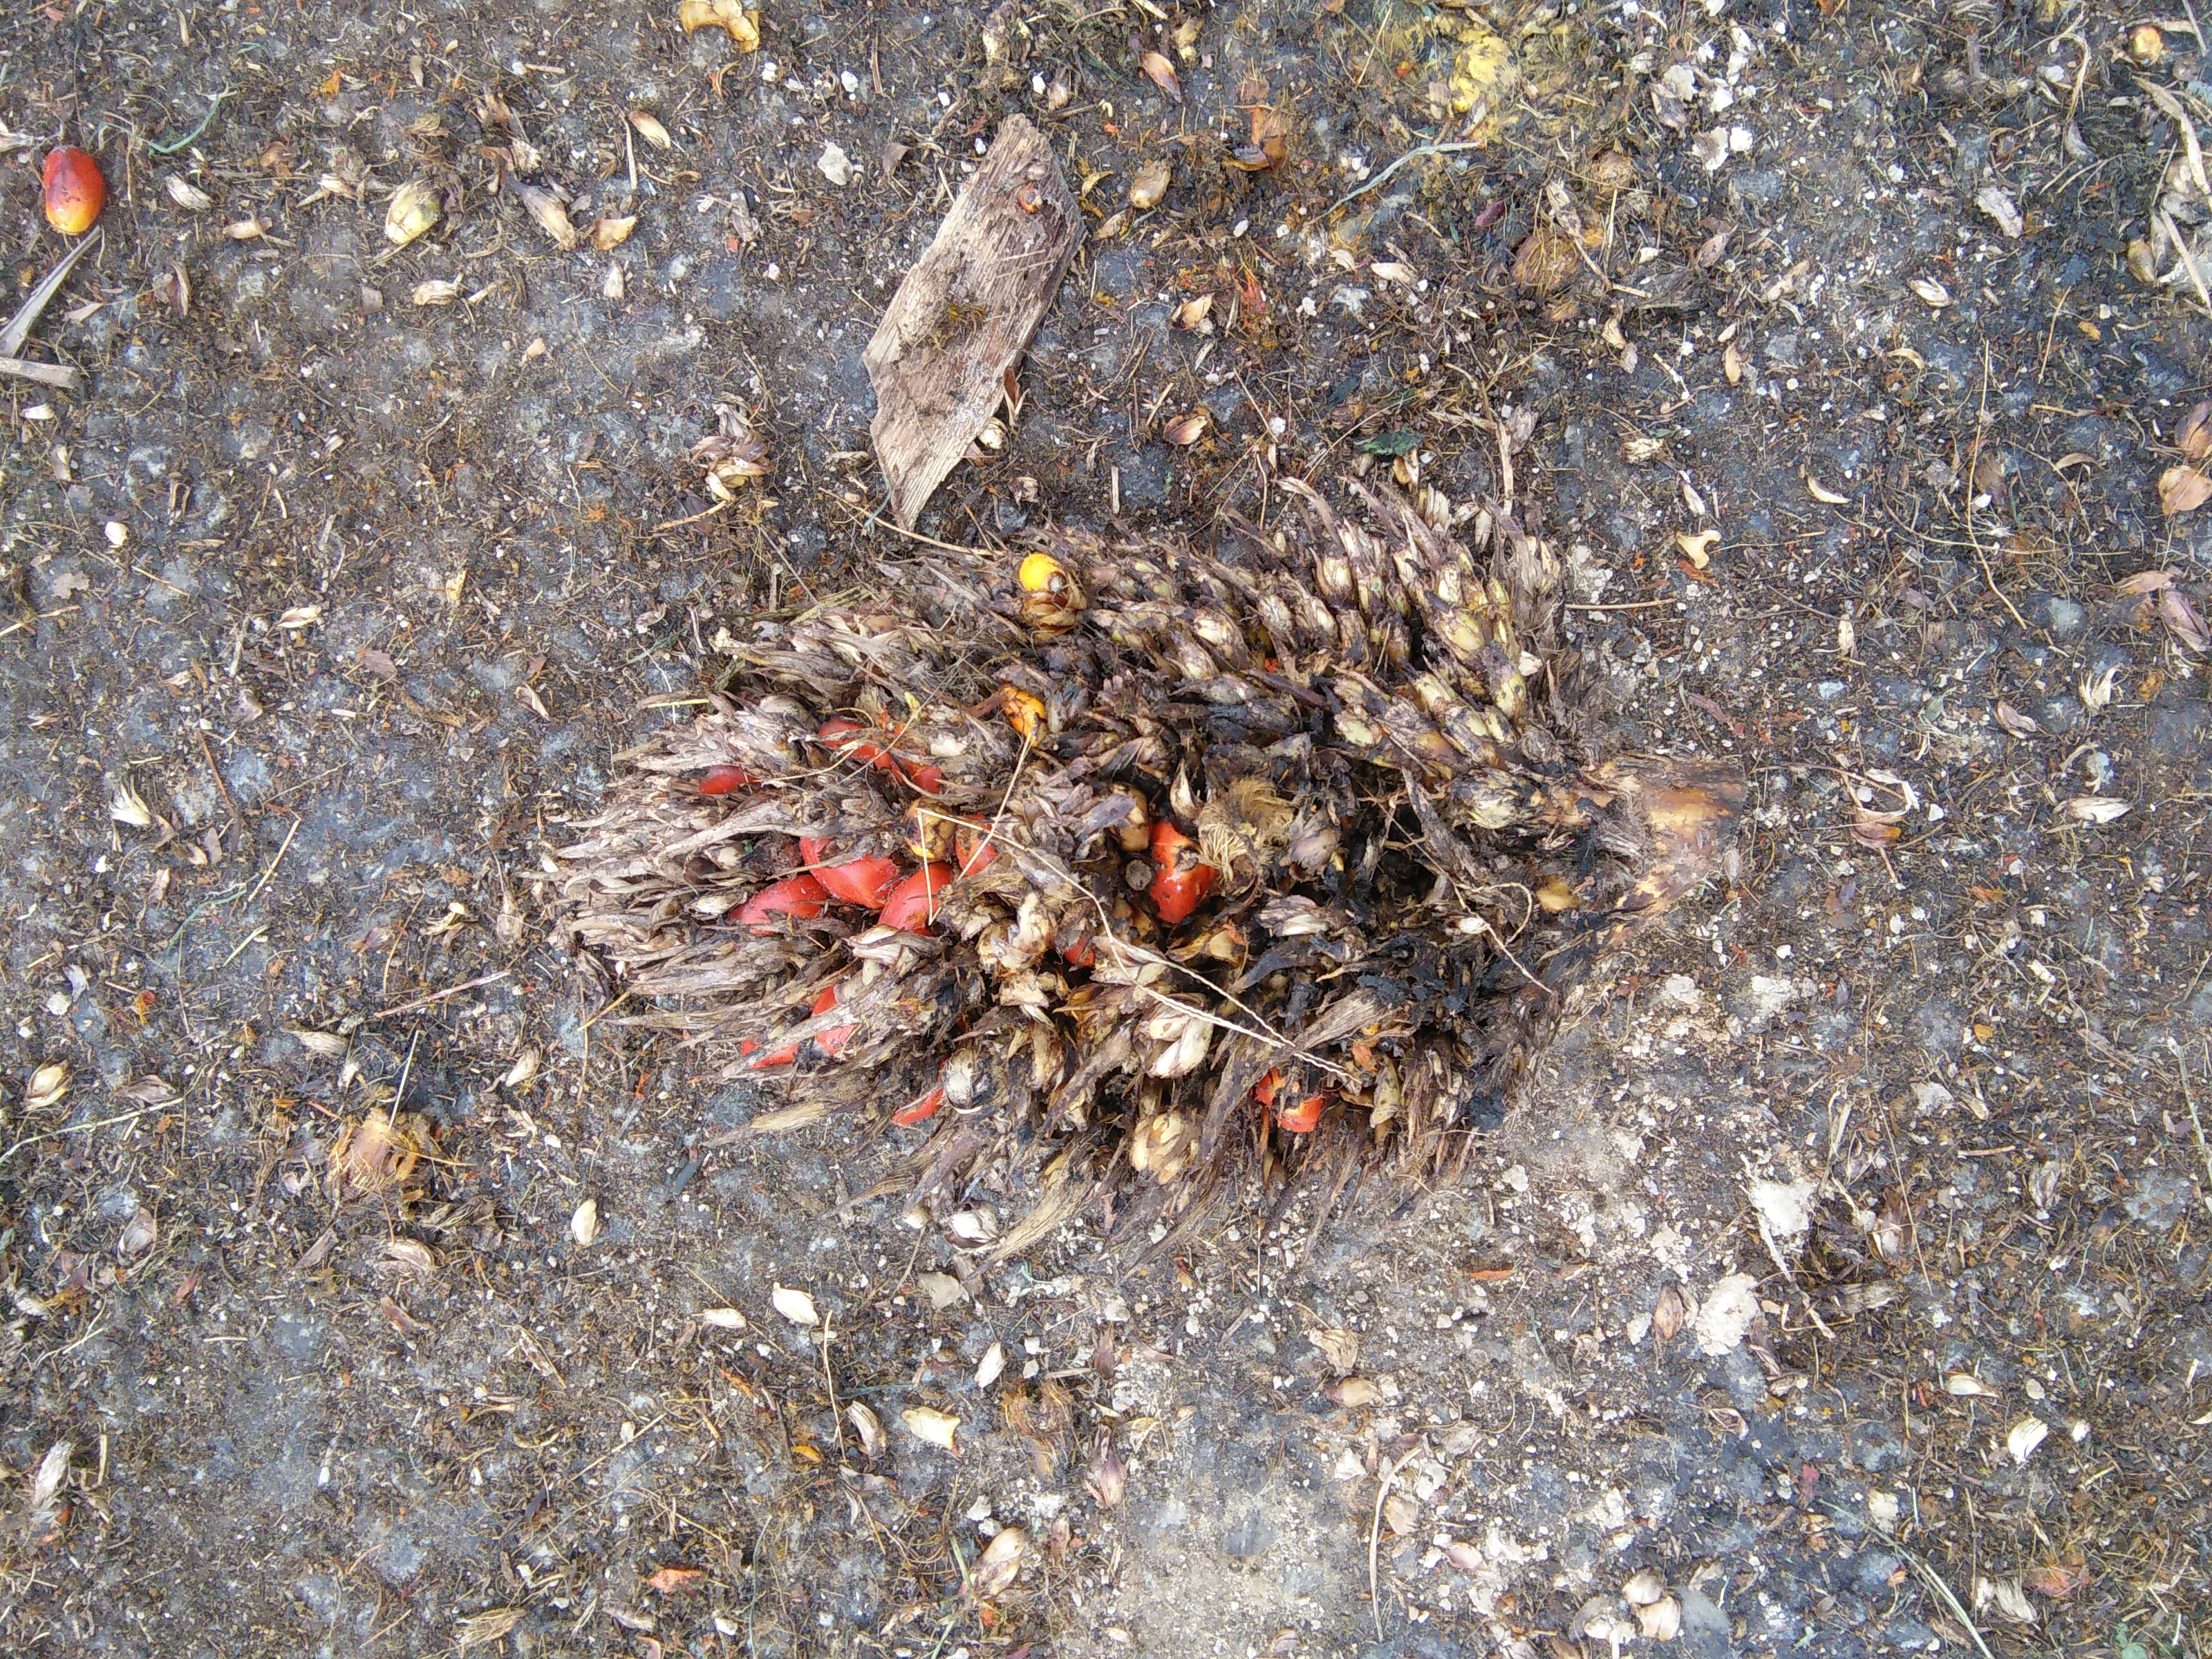
Ripeness: Overripe